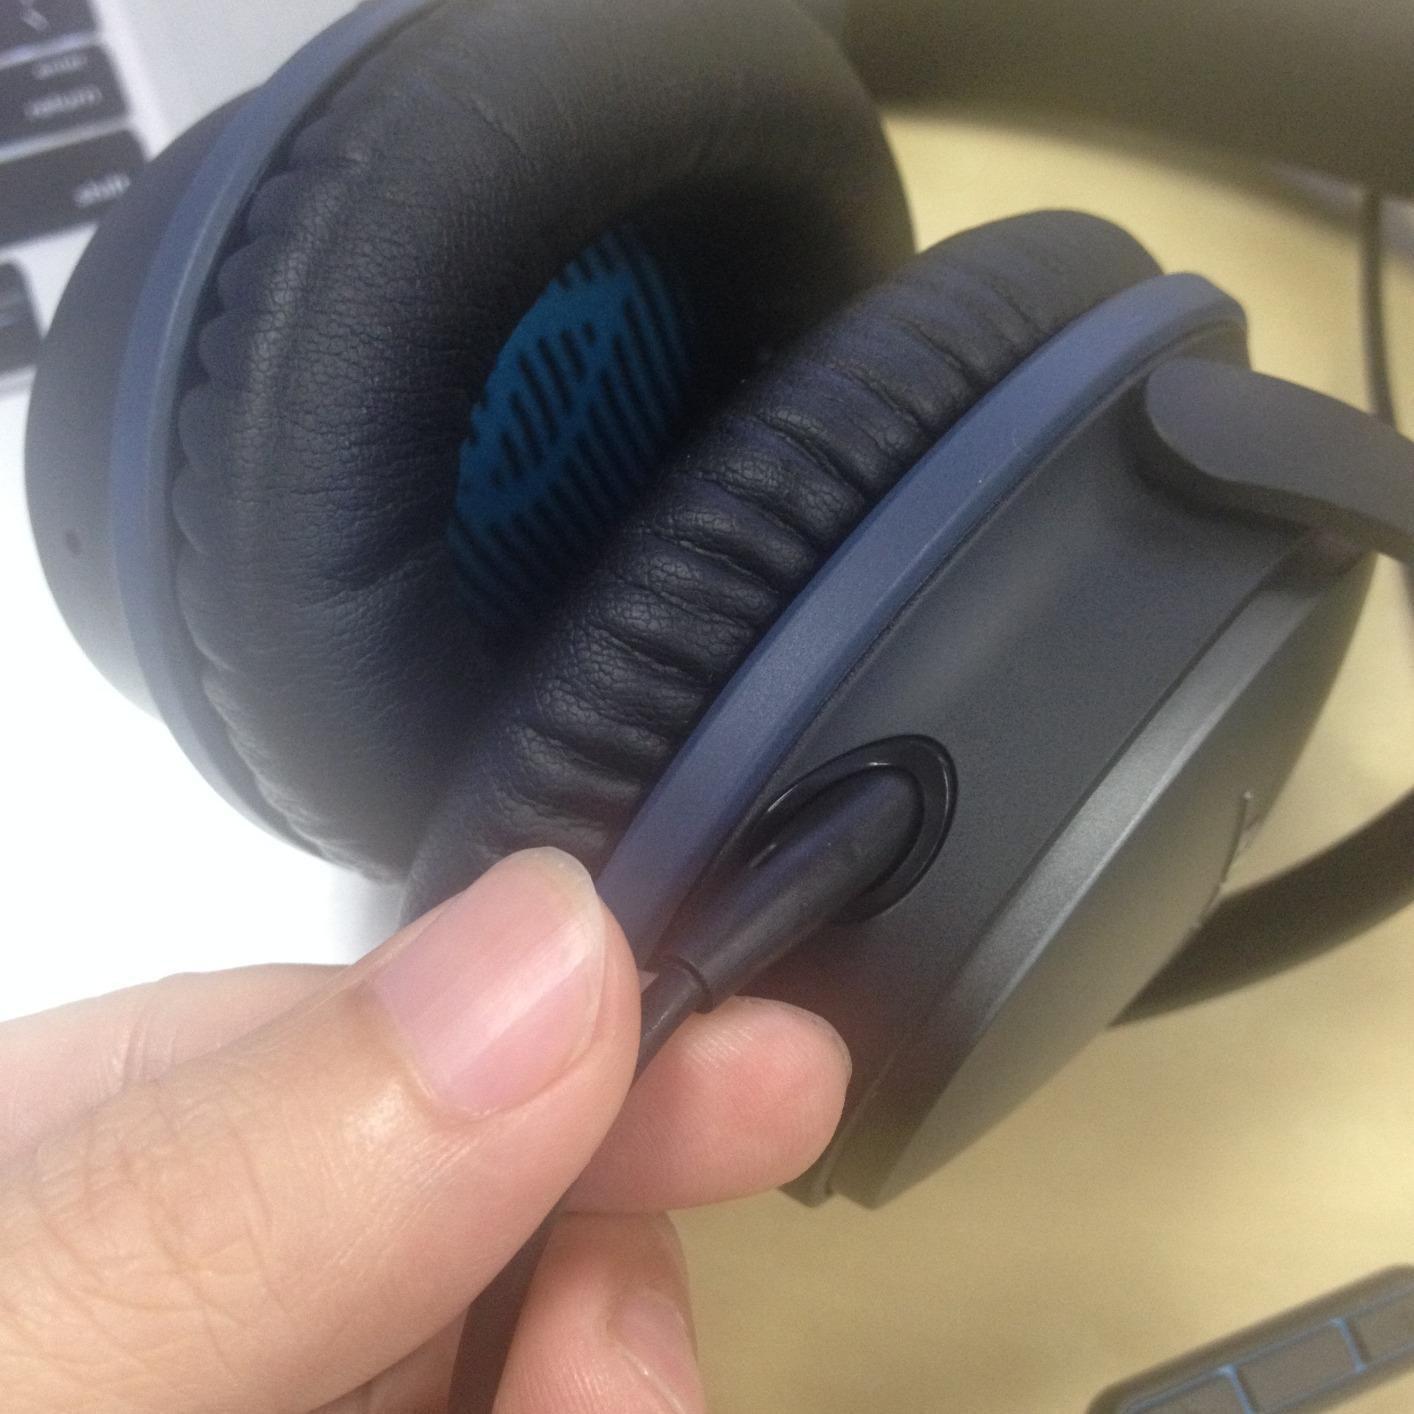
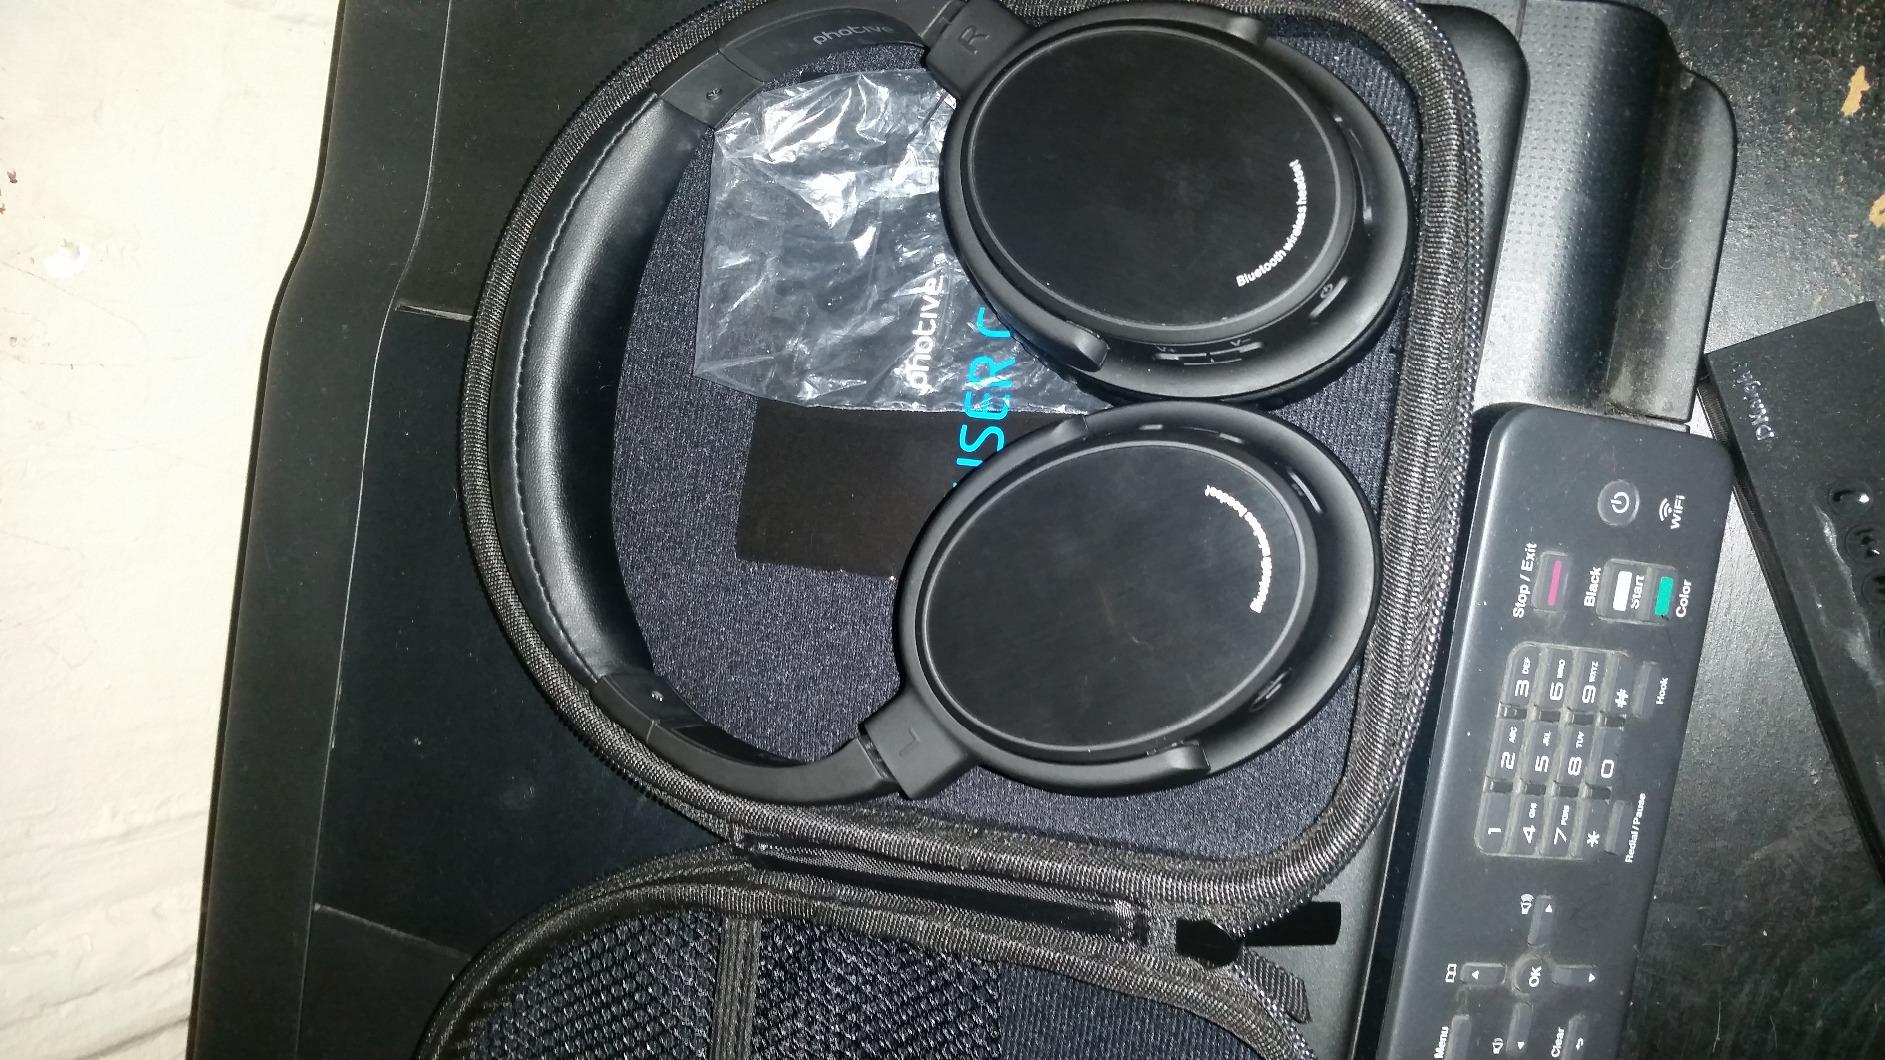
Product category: headphones
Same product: no